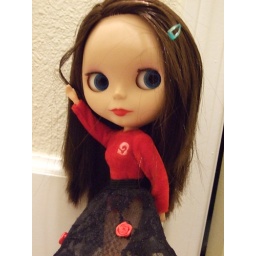
The new little girl posed for some pictures. She is just as cute in person as she is in her photos!